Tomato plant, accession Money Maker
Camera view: horizontal (90 deg, fisheye); turntable rotation: 150 degrees
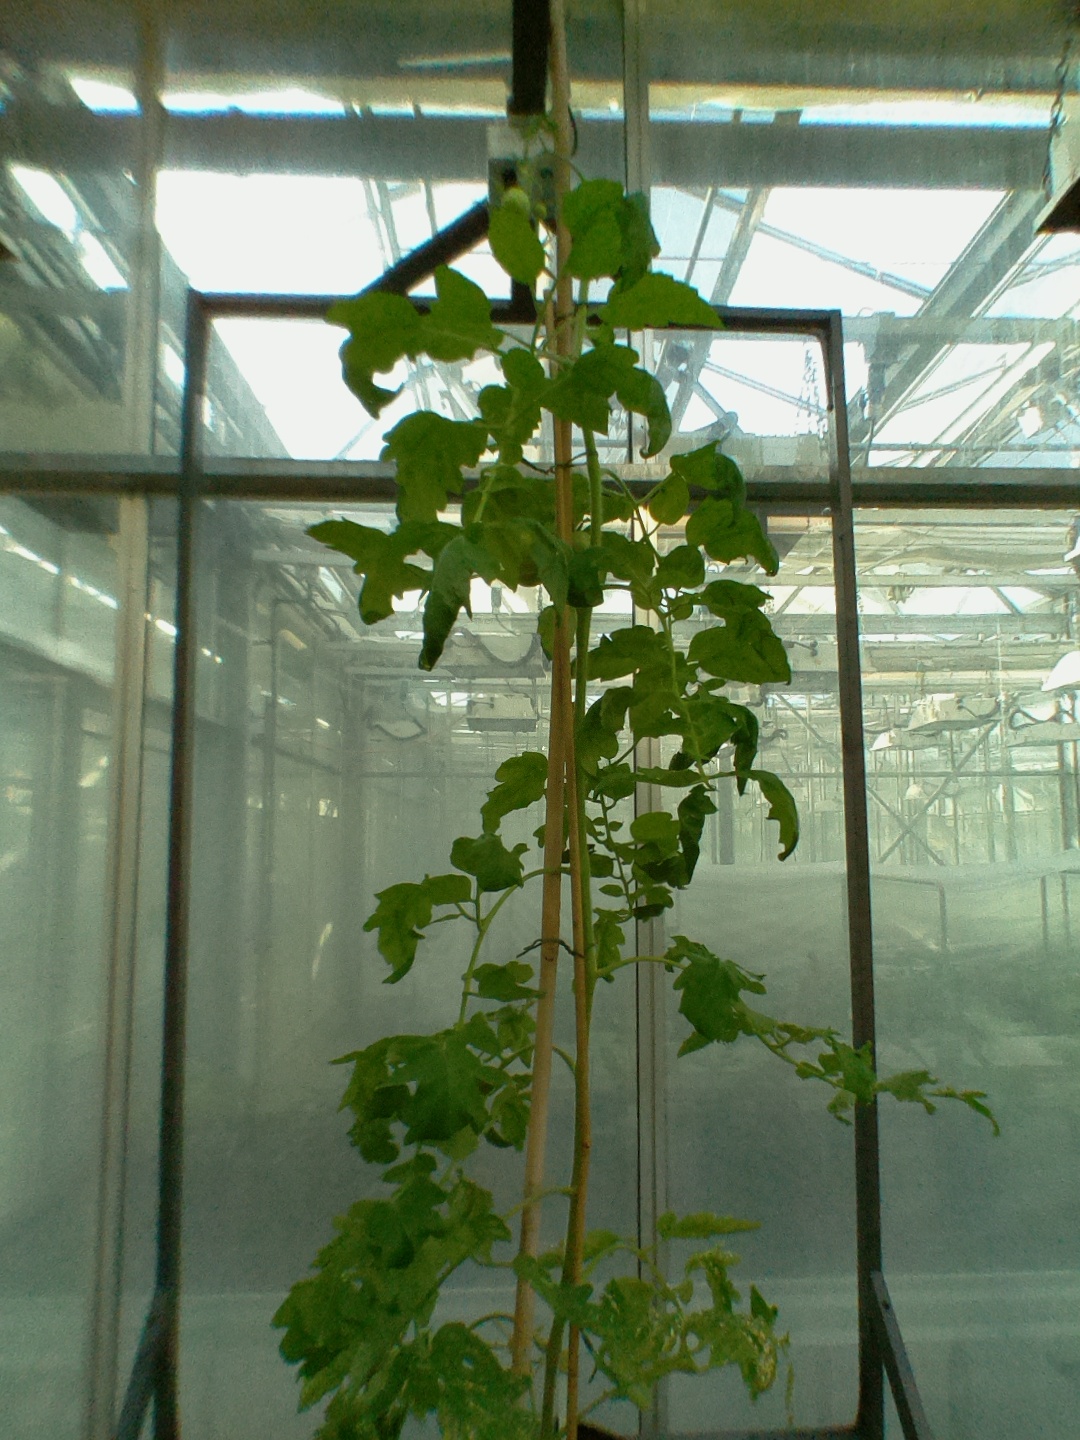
BBCH growth stage 72: 20%-30% of final fruit size